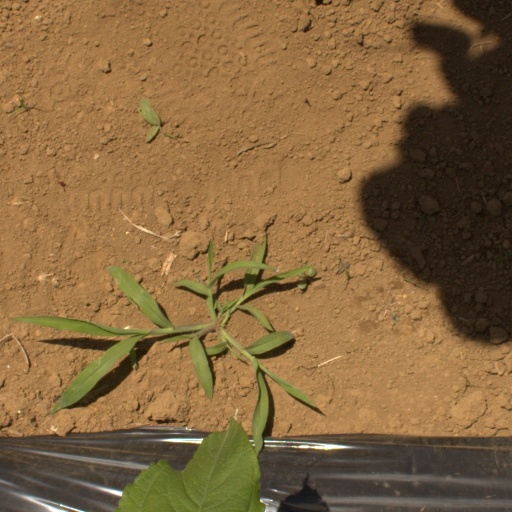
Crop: Jerusalem artichoke